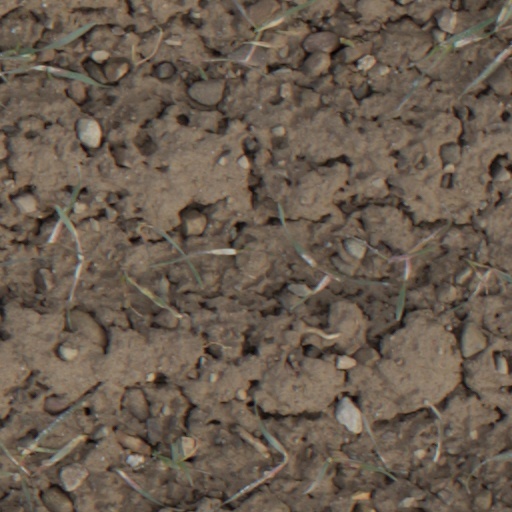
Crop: wheat